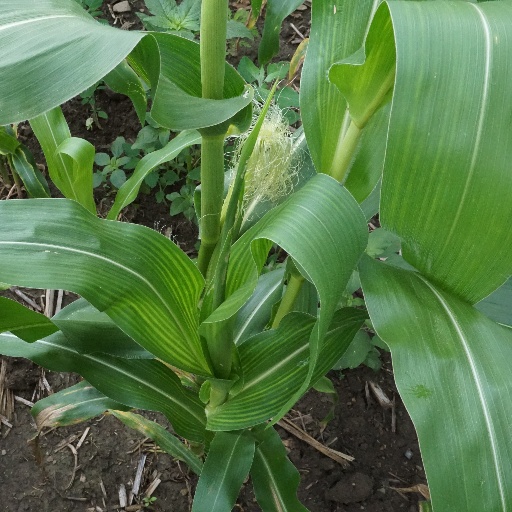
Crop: maize; corn